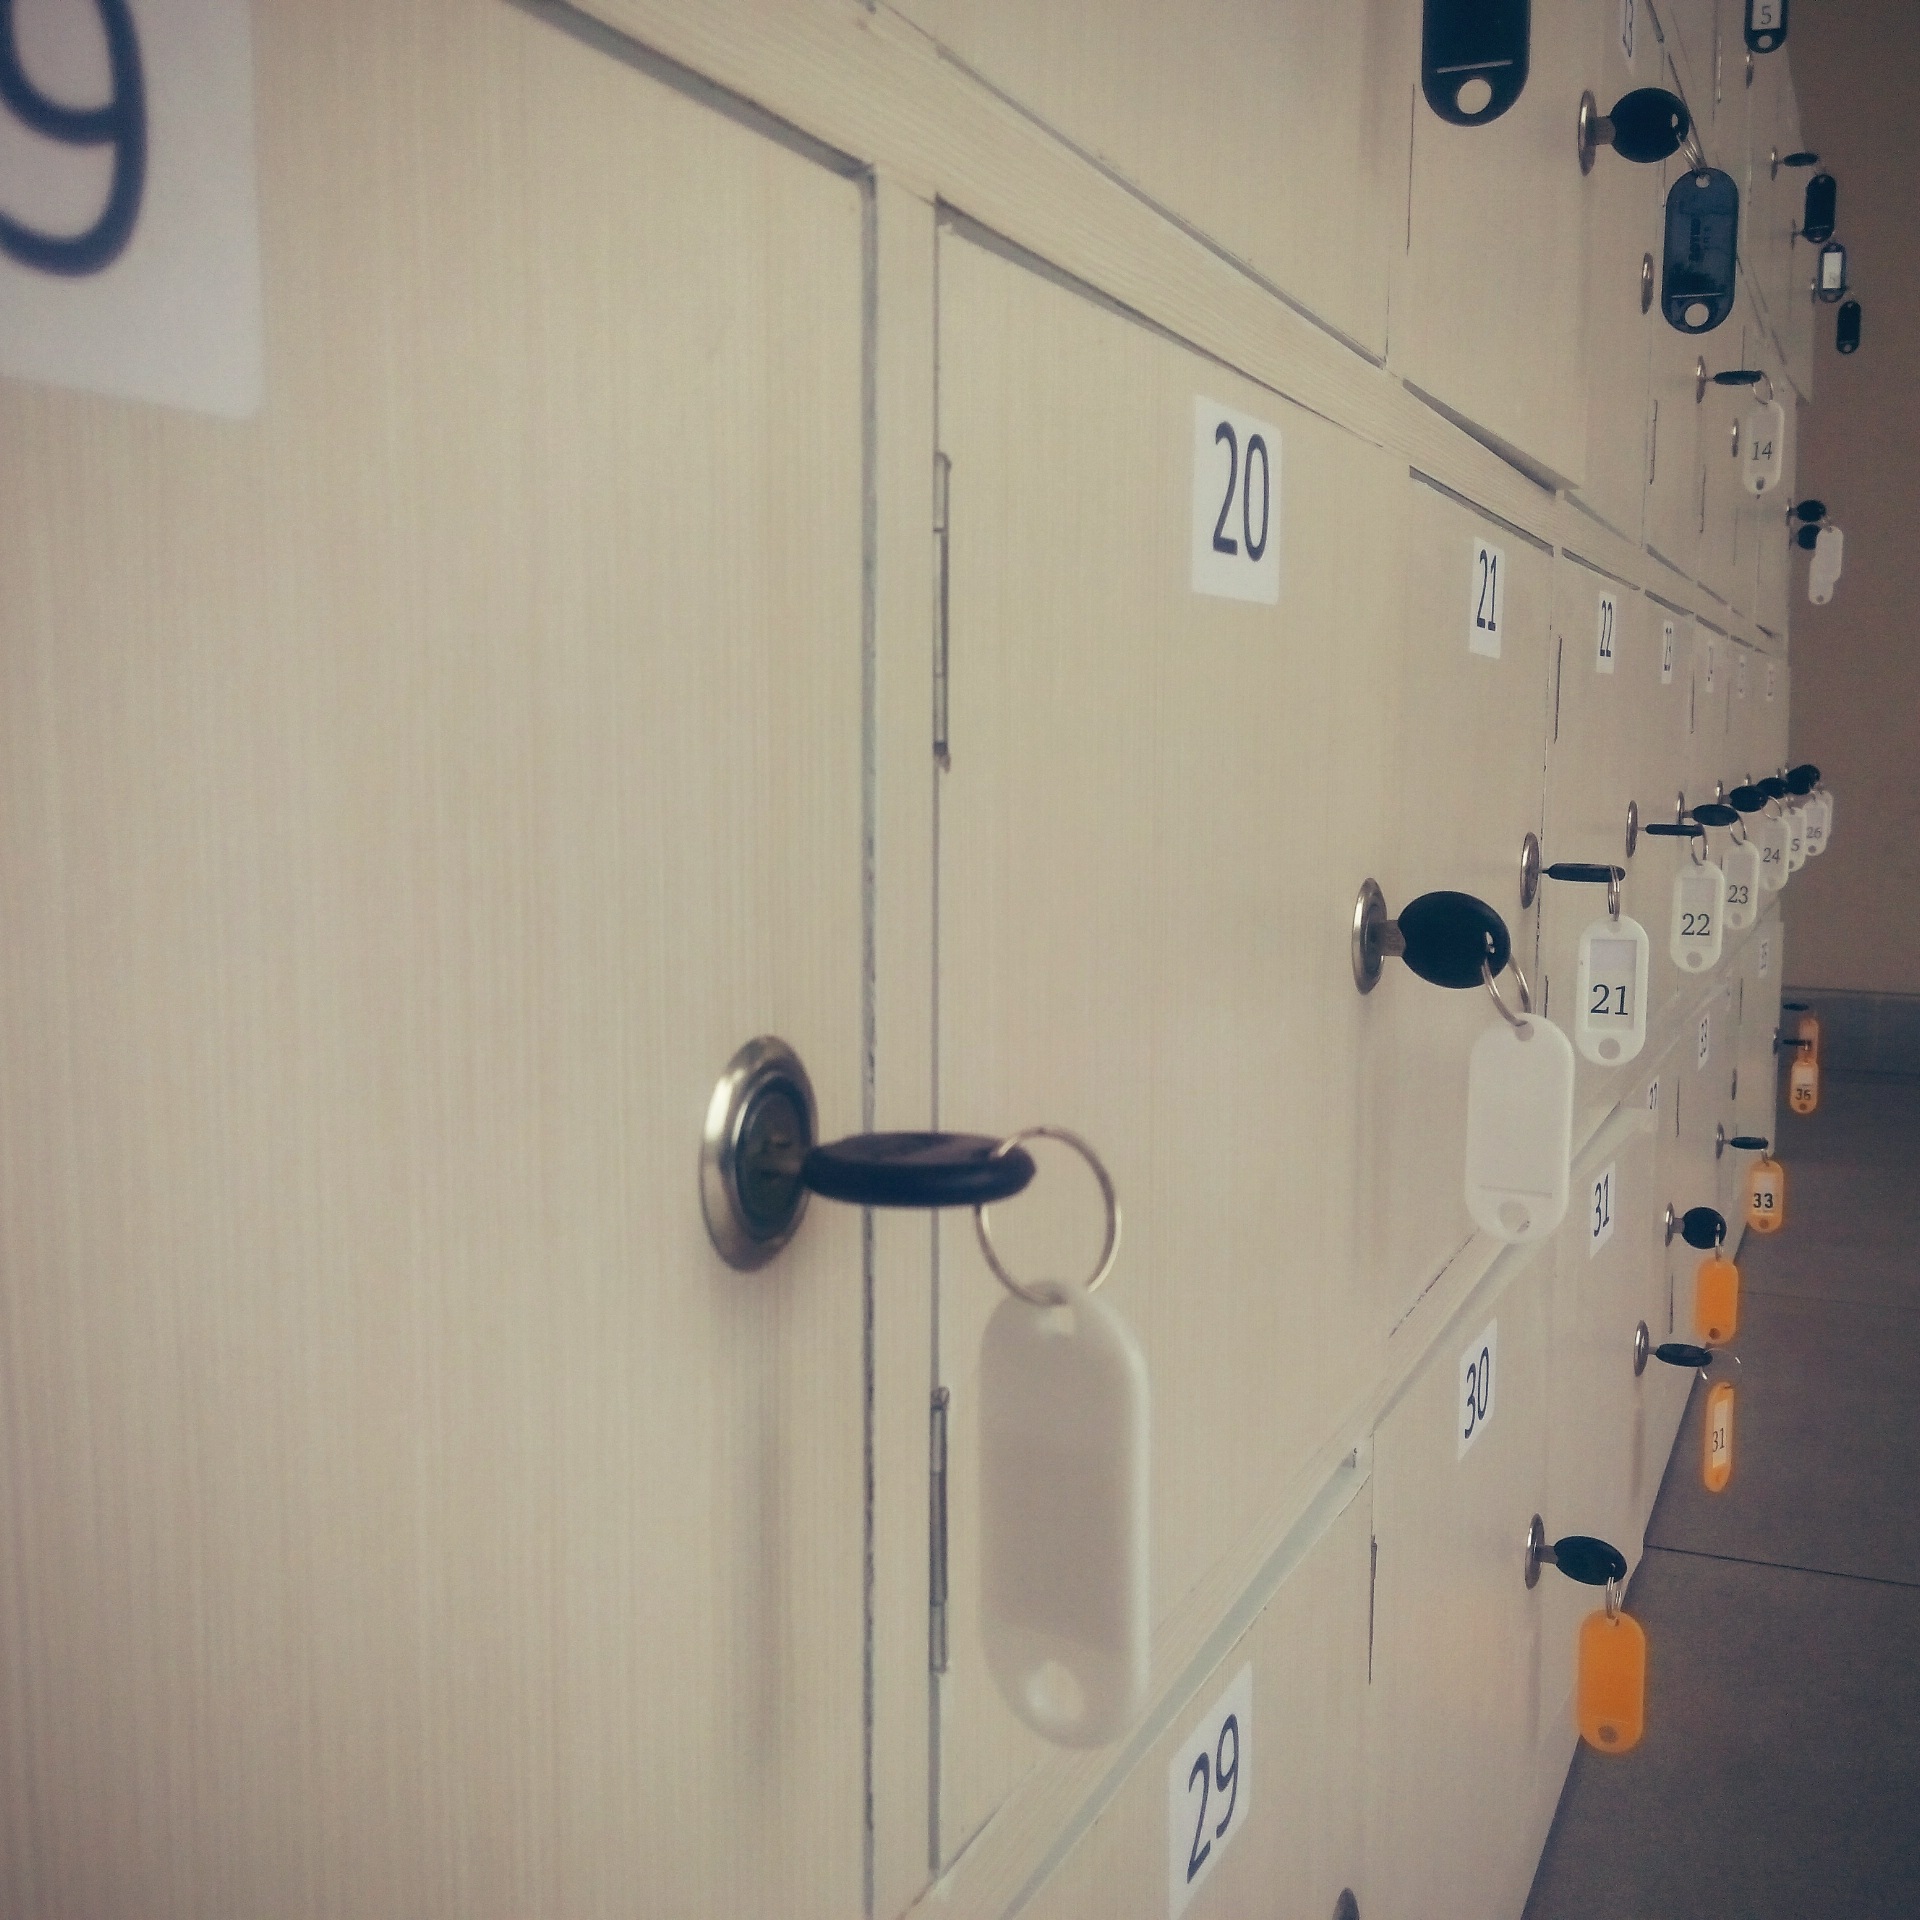
floor, wall, room, interior design, bathroom, keys, locked, locker, public toilet, plumbing fixture